Chi Chunxue

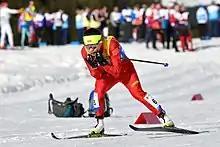
Chi Chunxue in 2019

Chi Chunxue (born 4 January 1998) is a Chinese cross-country skier. She competed in the women's 15 kilometre skiathlon at the 2018 Winter Olympics. She competed at the 2022 Winter Olympics, in Women's 10 kilometre classical, Women's 30 kilometre freestyle, Women's 15 kilometre skiathlon, Women's sprint, and Women's 4 × 5 kilometre relay.